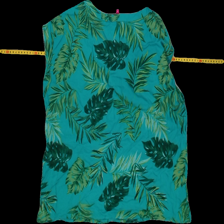
View: back
Type: Top
Category: Ladies
Brand: Indiska
Colors: Blue, Green
Material: 84% Visc 16% Poly
Pattern: Floral print
Cut: Regular
Size: M
Season: All
Trend: No trend
Stains: No
Price range: <50
Recommended usage: Reuse